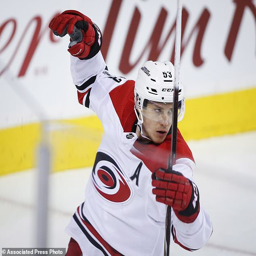
ice hockey centre celebrates his goal during the second period of a hockey game .